Libya–Switzerland relations

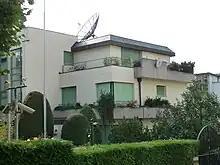
Embassy of Libya in Bern

Relations between the states began to sour in July 2008 when Switzerland arrested the Libyan leader's son, Hannibal Gaddafi, and daughter-in-law for allegedly beating their servants at a hotel. The pair were detained for two days and released.